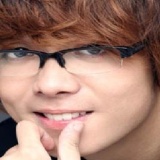
ca sĩ Bùi Anh Tuấn